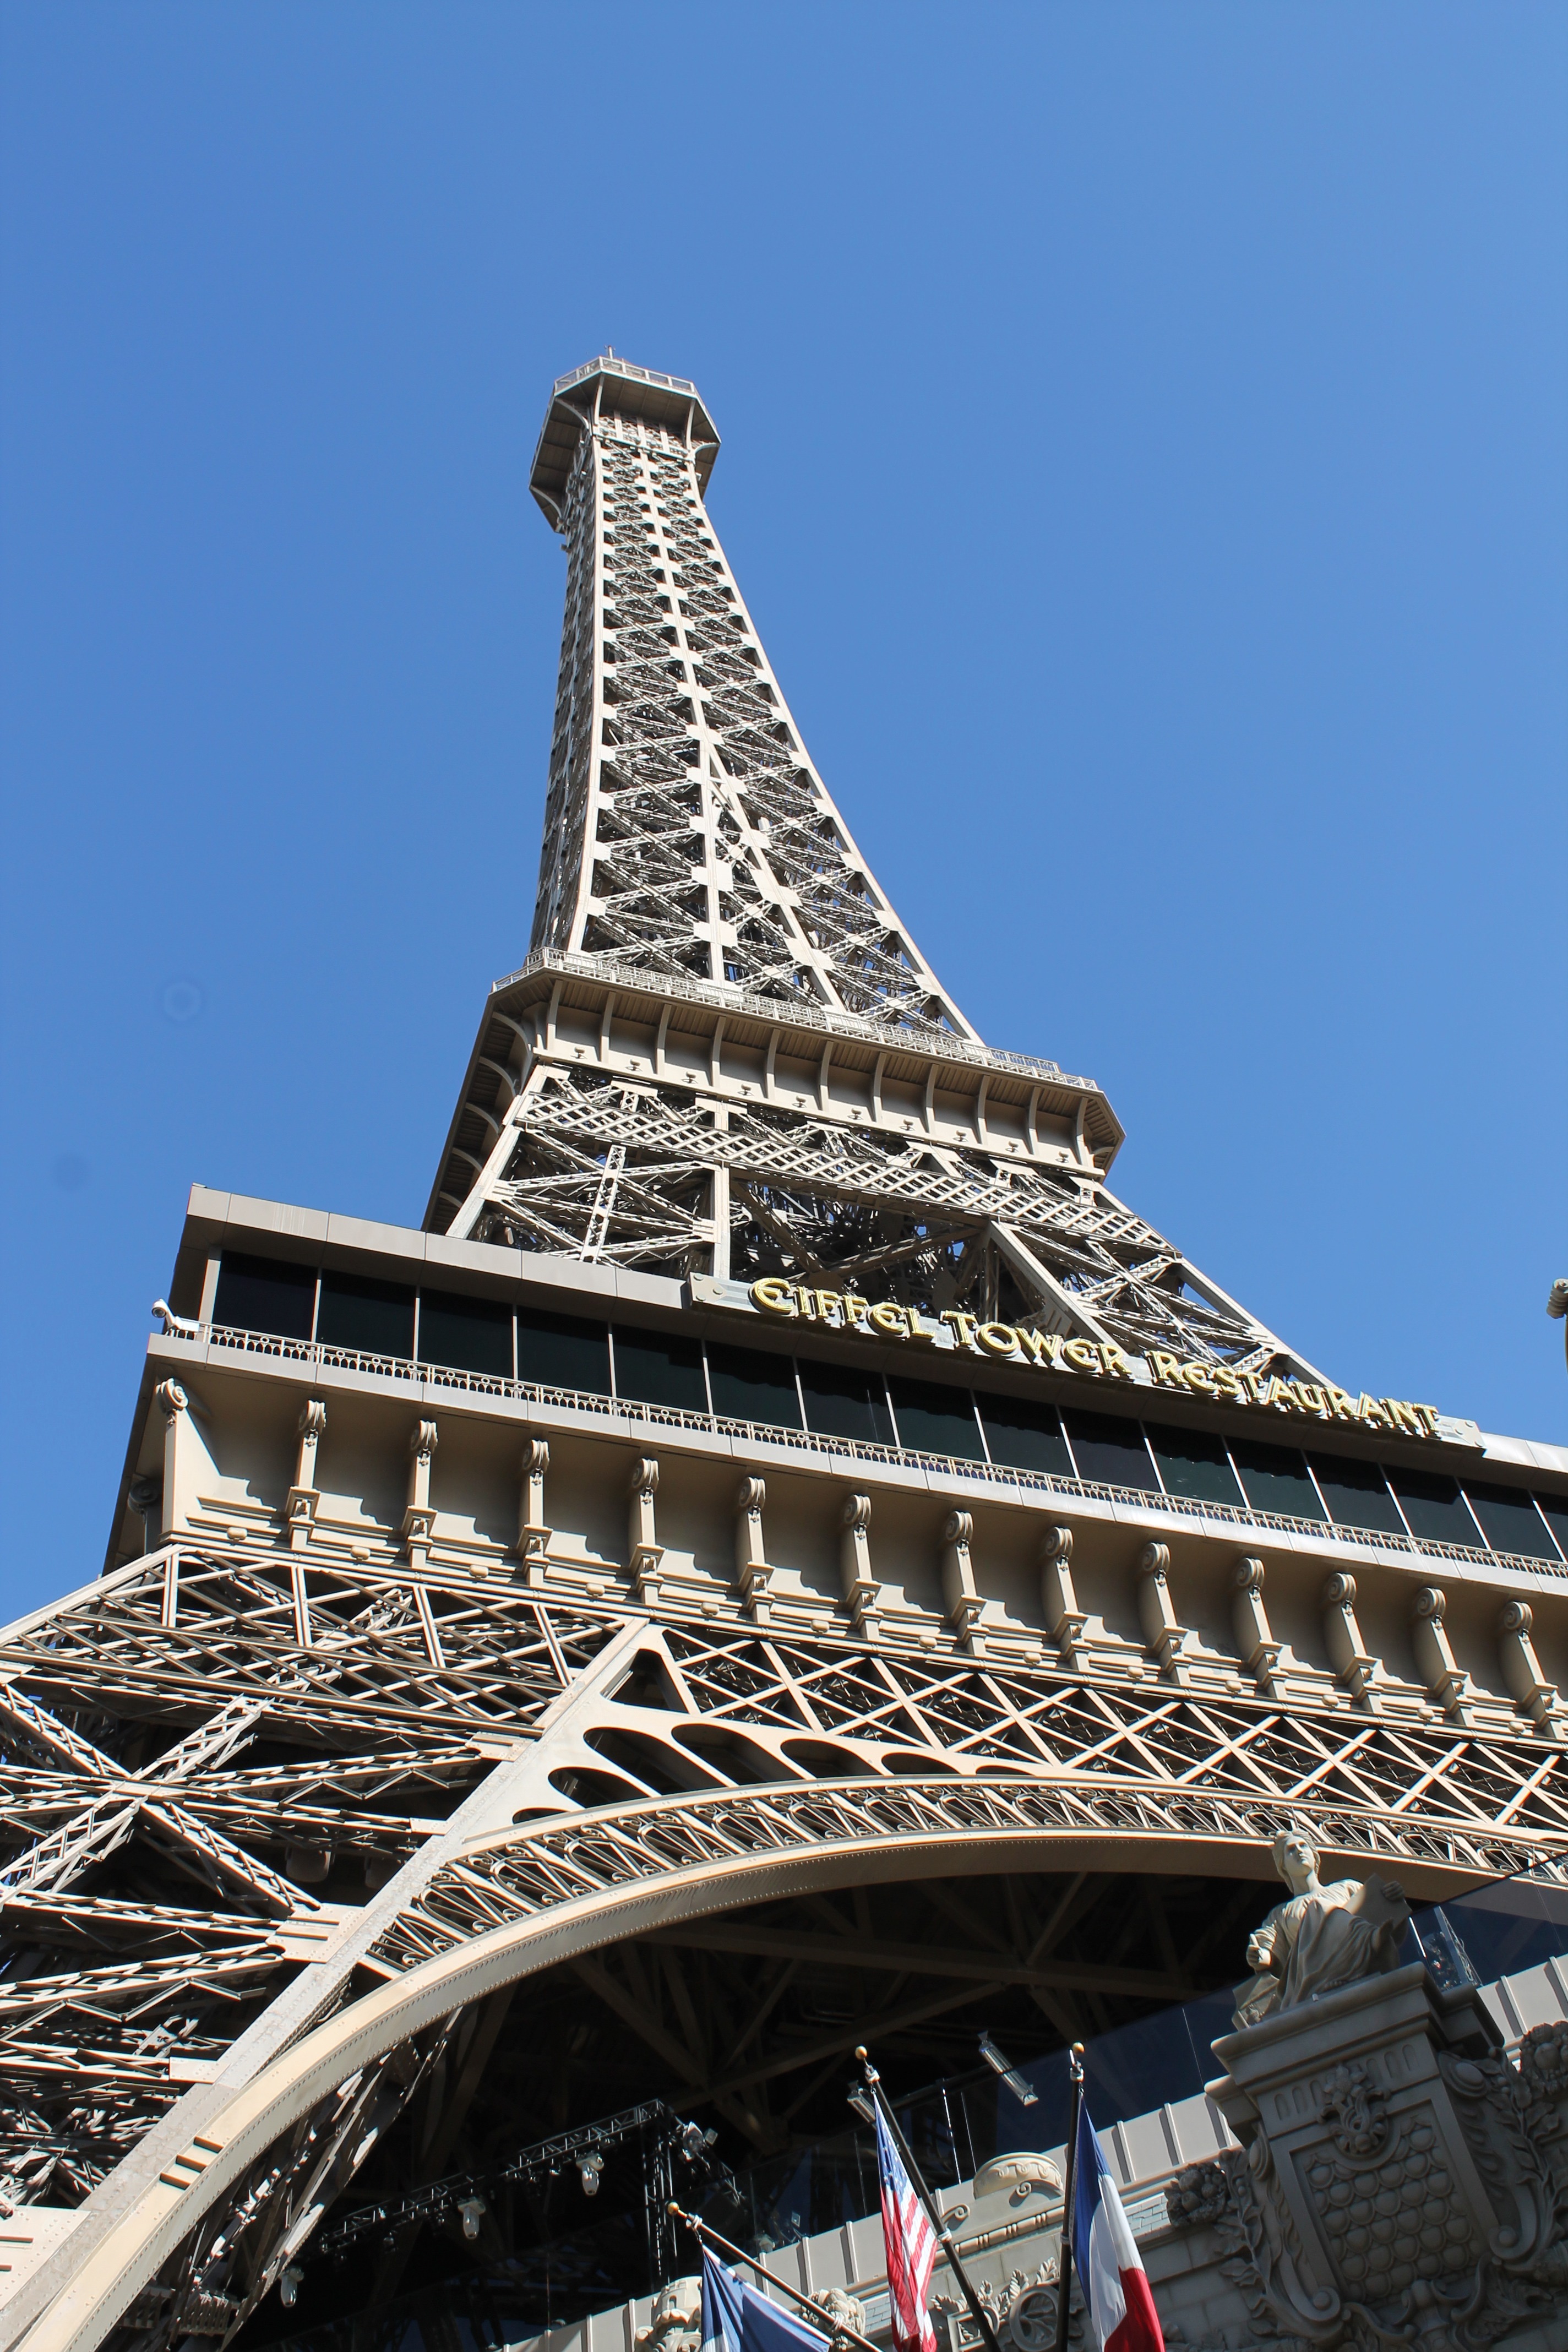
architecture, structure, eiffel tower, paris, france, europe, tower, landmark, sightseeing, attraction, historic, tourism, capital, eiffel, famous, destination, iconic, parisian, champ de mars